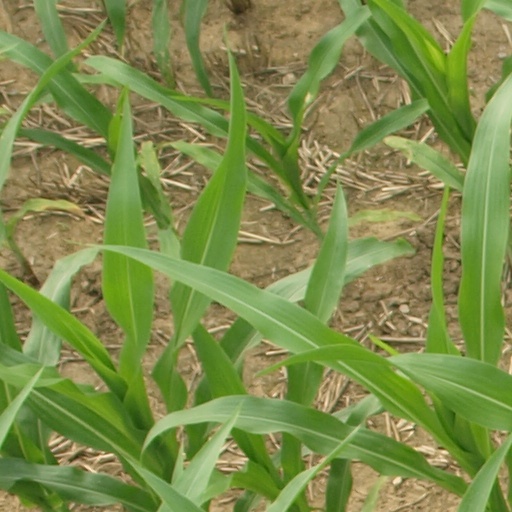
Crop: maize; corn